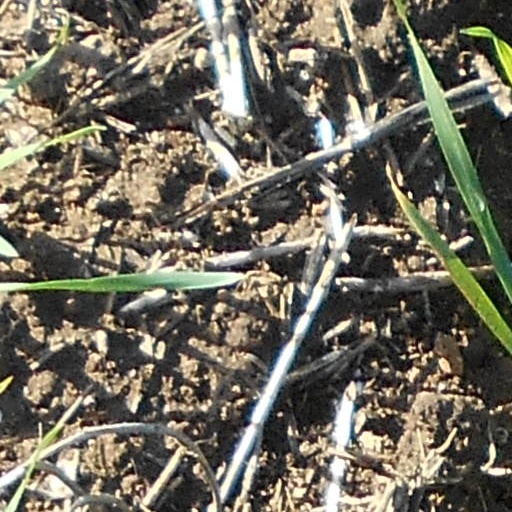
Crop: wheat